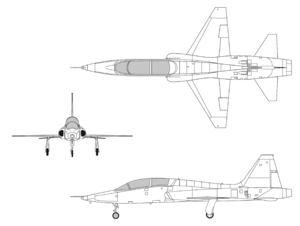
Le Northrop T-38 Talon est un avion d'entraînement construit aux États-Unis durant les années 1960. Utilisé pour former les pilotes militaires et les astronautes de la NASA, il fut le premier avion d'entraînement supersonique et a été produit à plus de 1 100 exemplaires. Encore largement en service en 2019, il est considéré comme l'un des avions supersoniques les plus sûrs. On estime que plus de 60 000 pilotes ont été formés avec cet appareil.